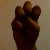
The image shows a hand gesture representing the letter 'E' in Indian Sign Language.